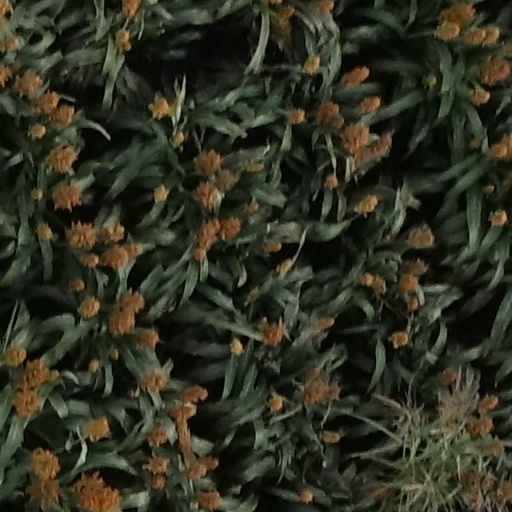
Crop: sorghum